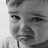
Emotion: sad